Kankali Tila tablet of Sodasa

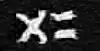
The date in Brahmi numerals appears clearly (𑁞𑁓, 40+2), but interpretations diverge between 42 and 72.

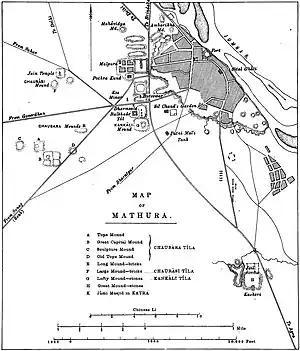
The tablet was found in Kankali Tila, right outside Mathura.

According to Smith, the initial year of the era used by the great Satrap Sodasa is not known, but the inscription may be considered as dating a few years earlier than the Christian era or the 1st century. According to others, it is not known if the date 42/72 is a regnal year of Sodasa, or an era founded by his father or another ruler.